Henry Macandrew

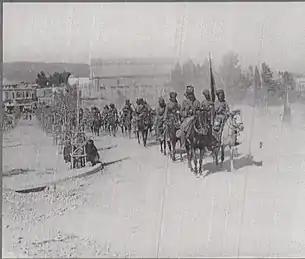
A photograph showing a regiment of Indian cavalry riding their horses in a column through Damascus

The DMC completed the encirclement of Damascus on 1 October, and Chauvel ordered that the city was not to be entered until 2 October. Macandrew entered Damascus in mid-morning on 1 October alongside the 14th Brigade and marched the length of the city. Chauvel assumed temporary command of the city on 2 October and Macandrew ordered his staff to not mention the incursion of the previous day. The British subsequently organised a show of force, with a column consisting of one unit from each regiment in the DMC marching through the city. Chauvel headed the column, alongside Macandrew and Major-Generals George Barrow and Henry Hodgson. This calmed the agitated local population and stopped some incipient looting.